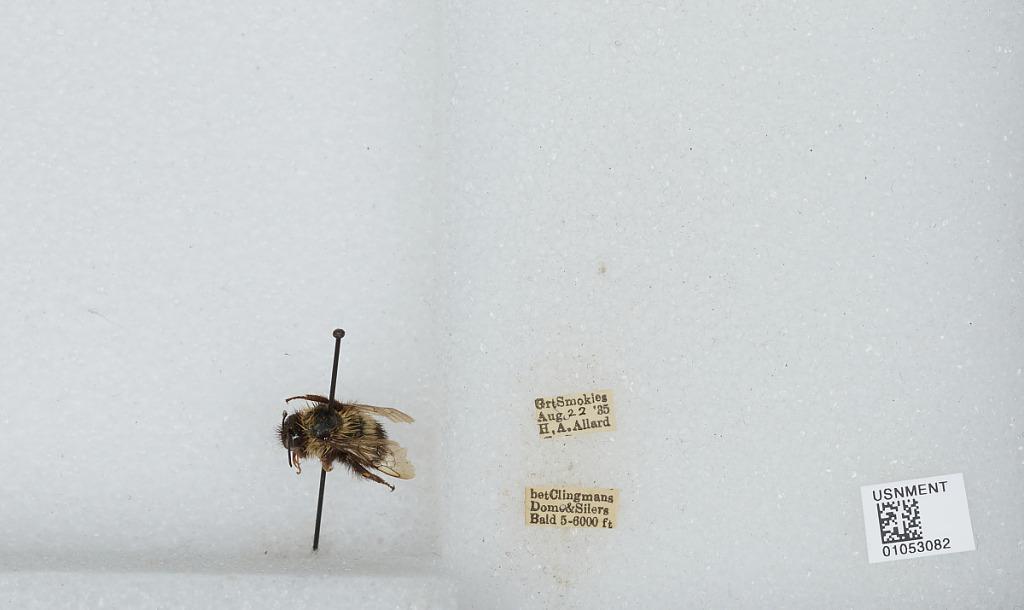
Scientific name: Bombus sp.
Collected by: H. Allard
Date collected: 1935-8-22
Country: United States
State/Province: Tennessee
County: Sevier
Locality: Great Smoky Mountains between Clingmans Dome and Silers Bald
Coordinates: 35.5656, -83.5333